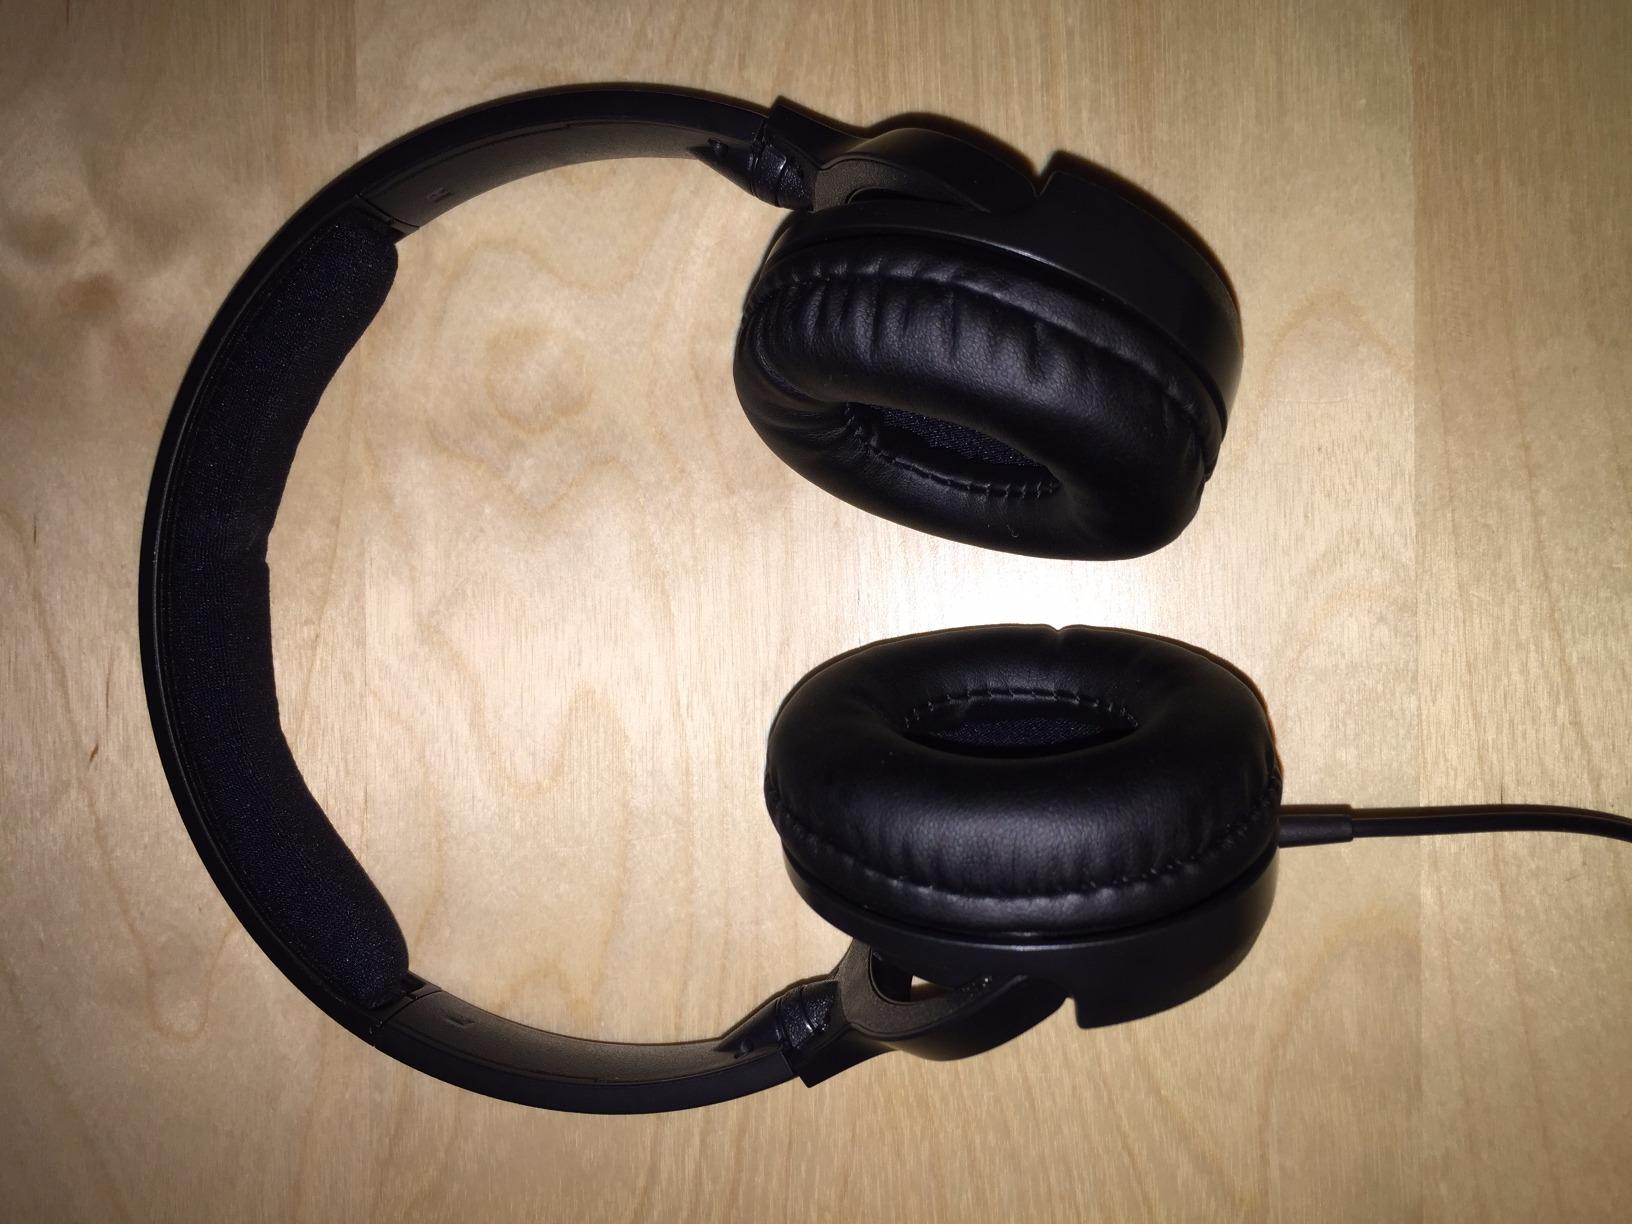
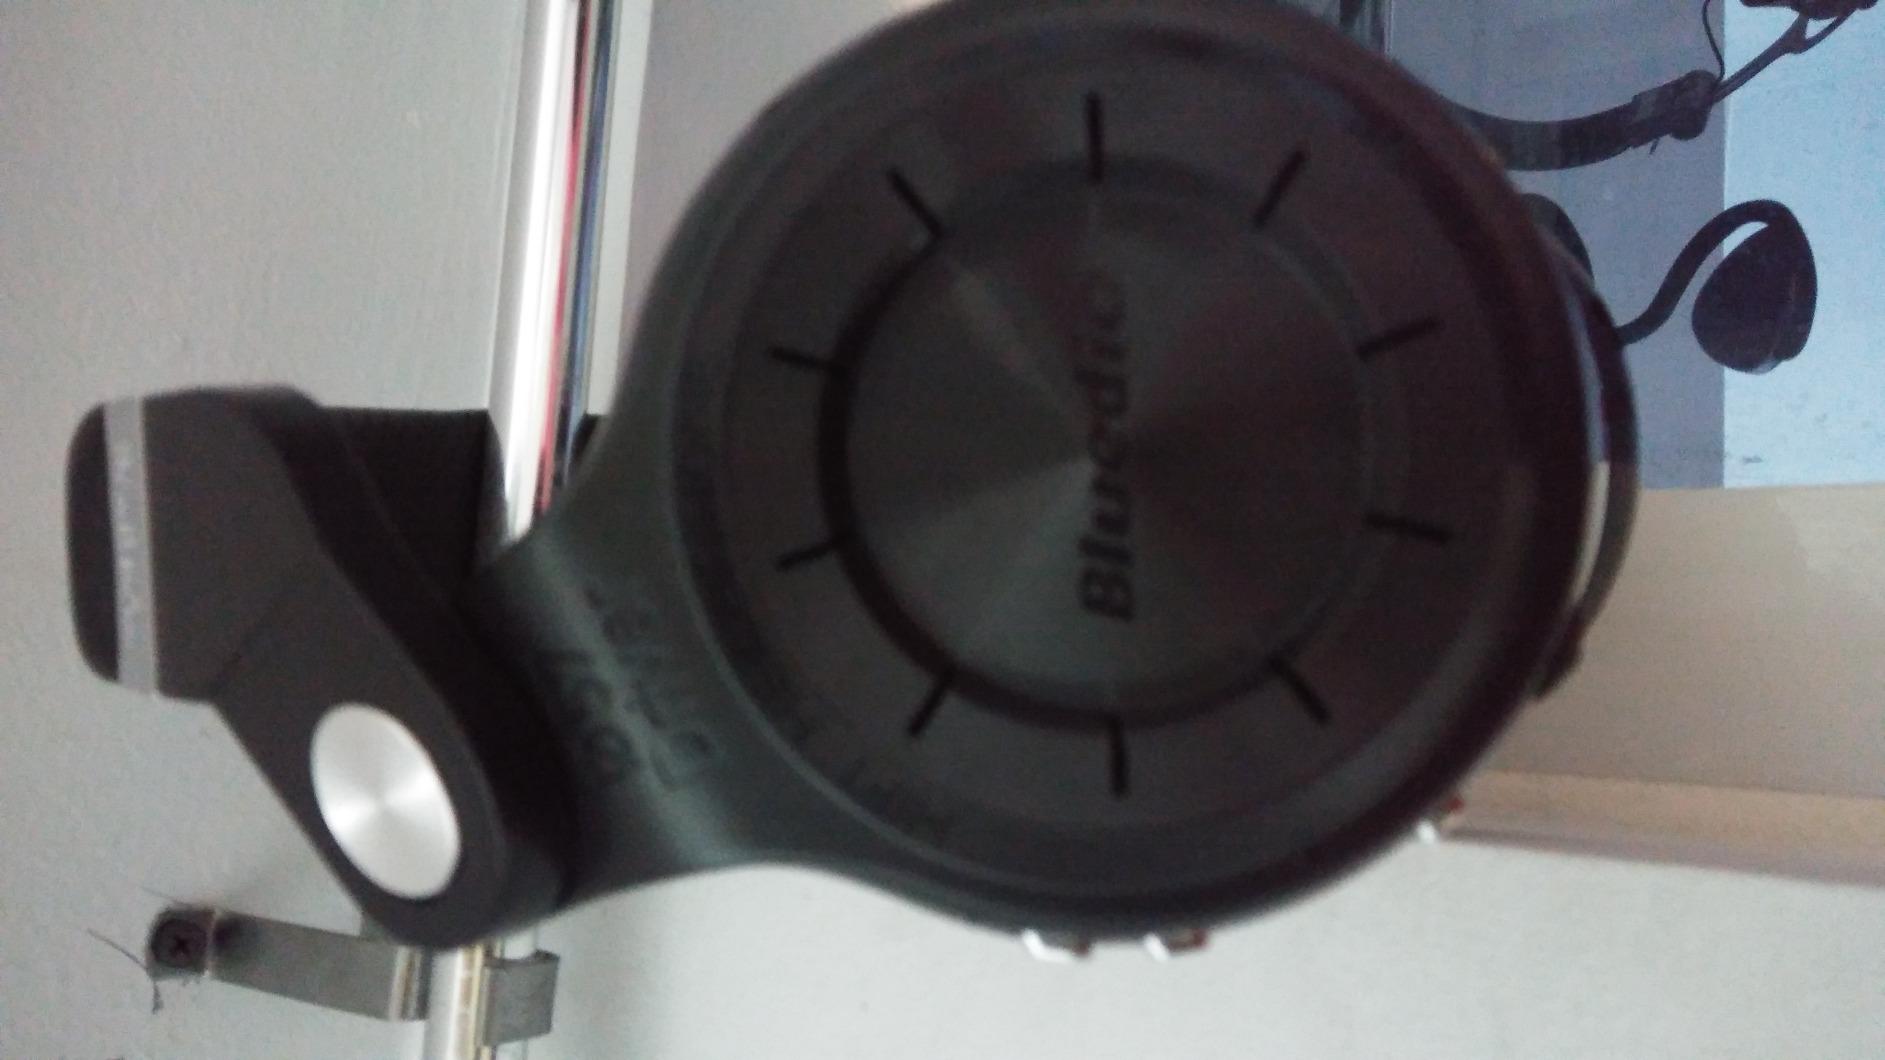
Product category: headphones
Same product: no